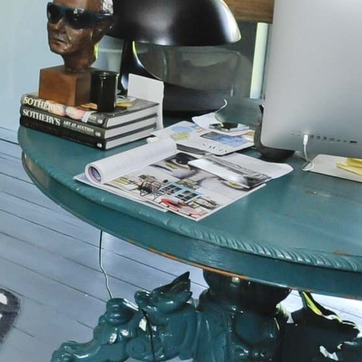
Material: paper